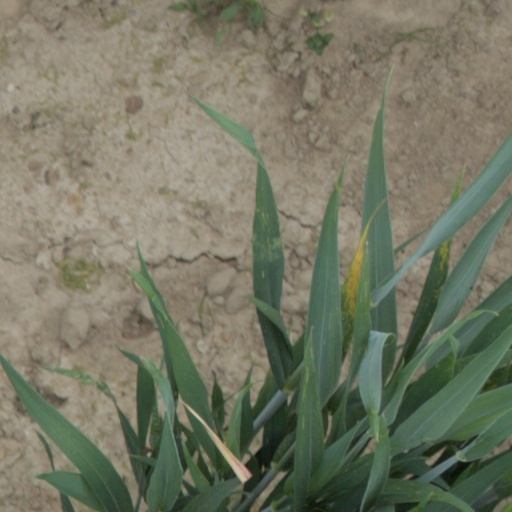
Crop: wheat